Guanyinqiao station

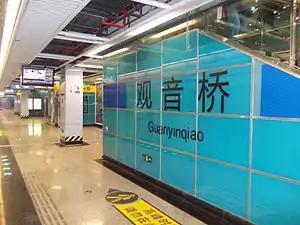
Platform of Line 3

Guanyinqiao is an interchange station on Line 3 and Line 9 of Chongqing Rail Transit in Chongqing Municipality, China. It is located in the Jiangbei District. It opened on 29 September 2011 with the opening of Line 3. On 25 January 2022, it became an interchange station with the opening of Line 9.